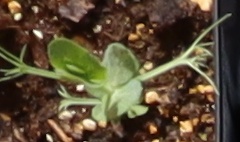
Label: Field Pea